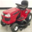
Label: lawn_mower